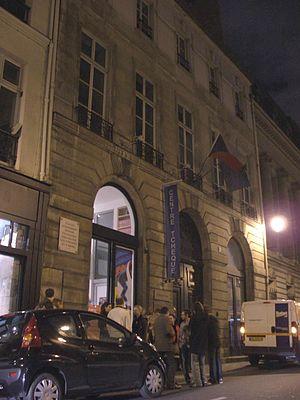
Centre tcheque a Paris dans la rue Bonaparte. Čeština: České centrum v Paříži, Rue Bonaparte.